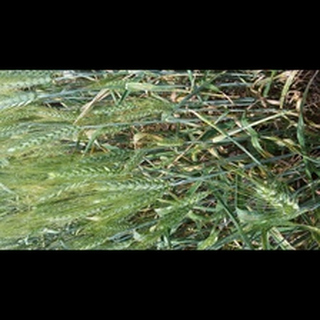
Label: wheat_black_rust